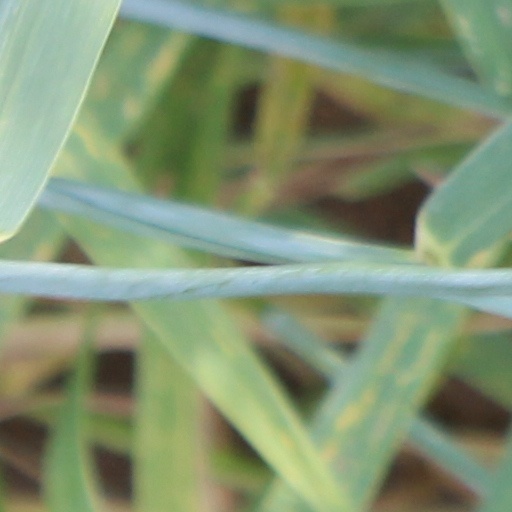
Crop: wheat